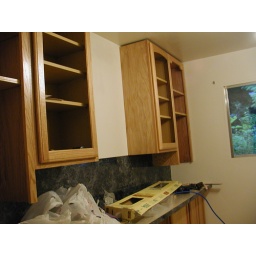
The wall by the bathroom with upper cabinets and no wainscot